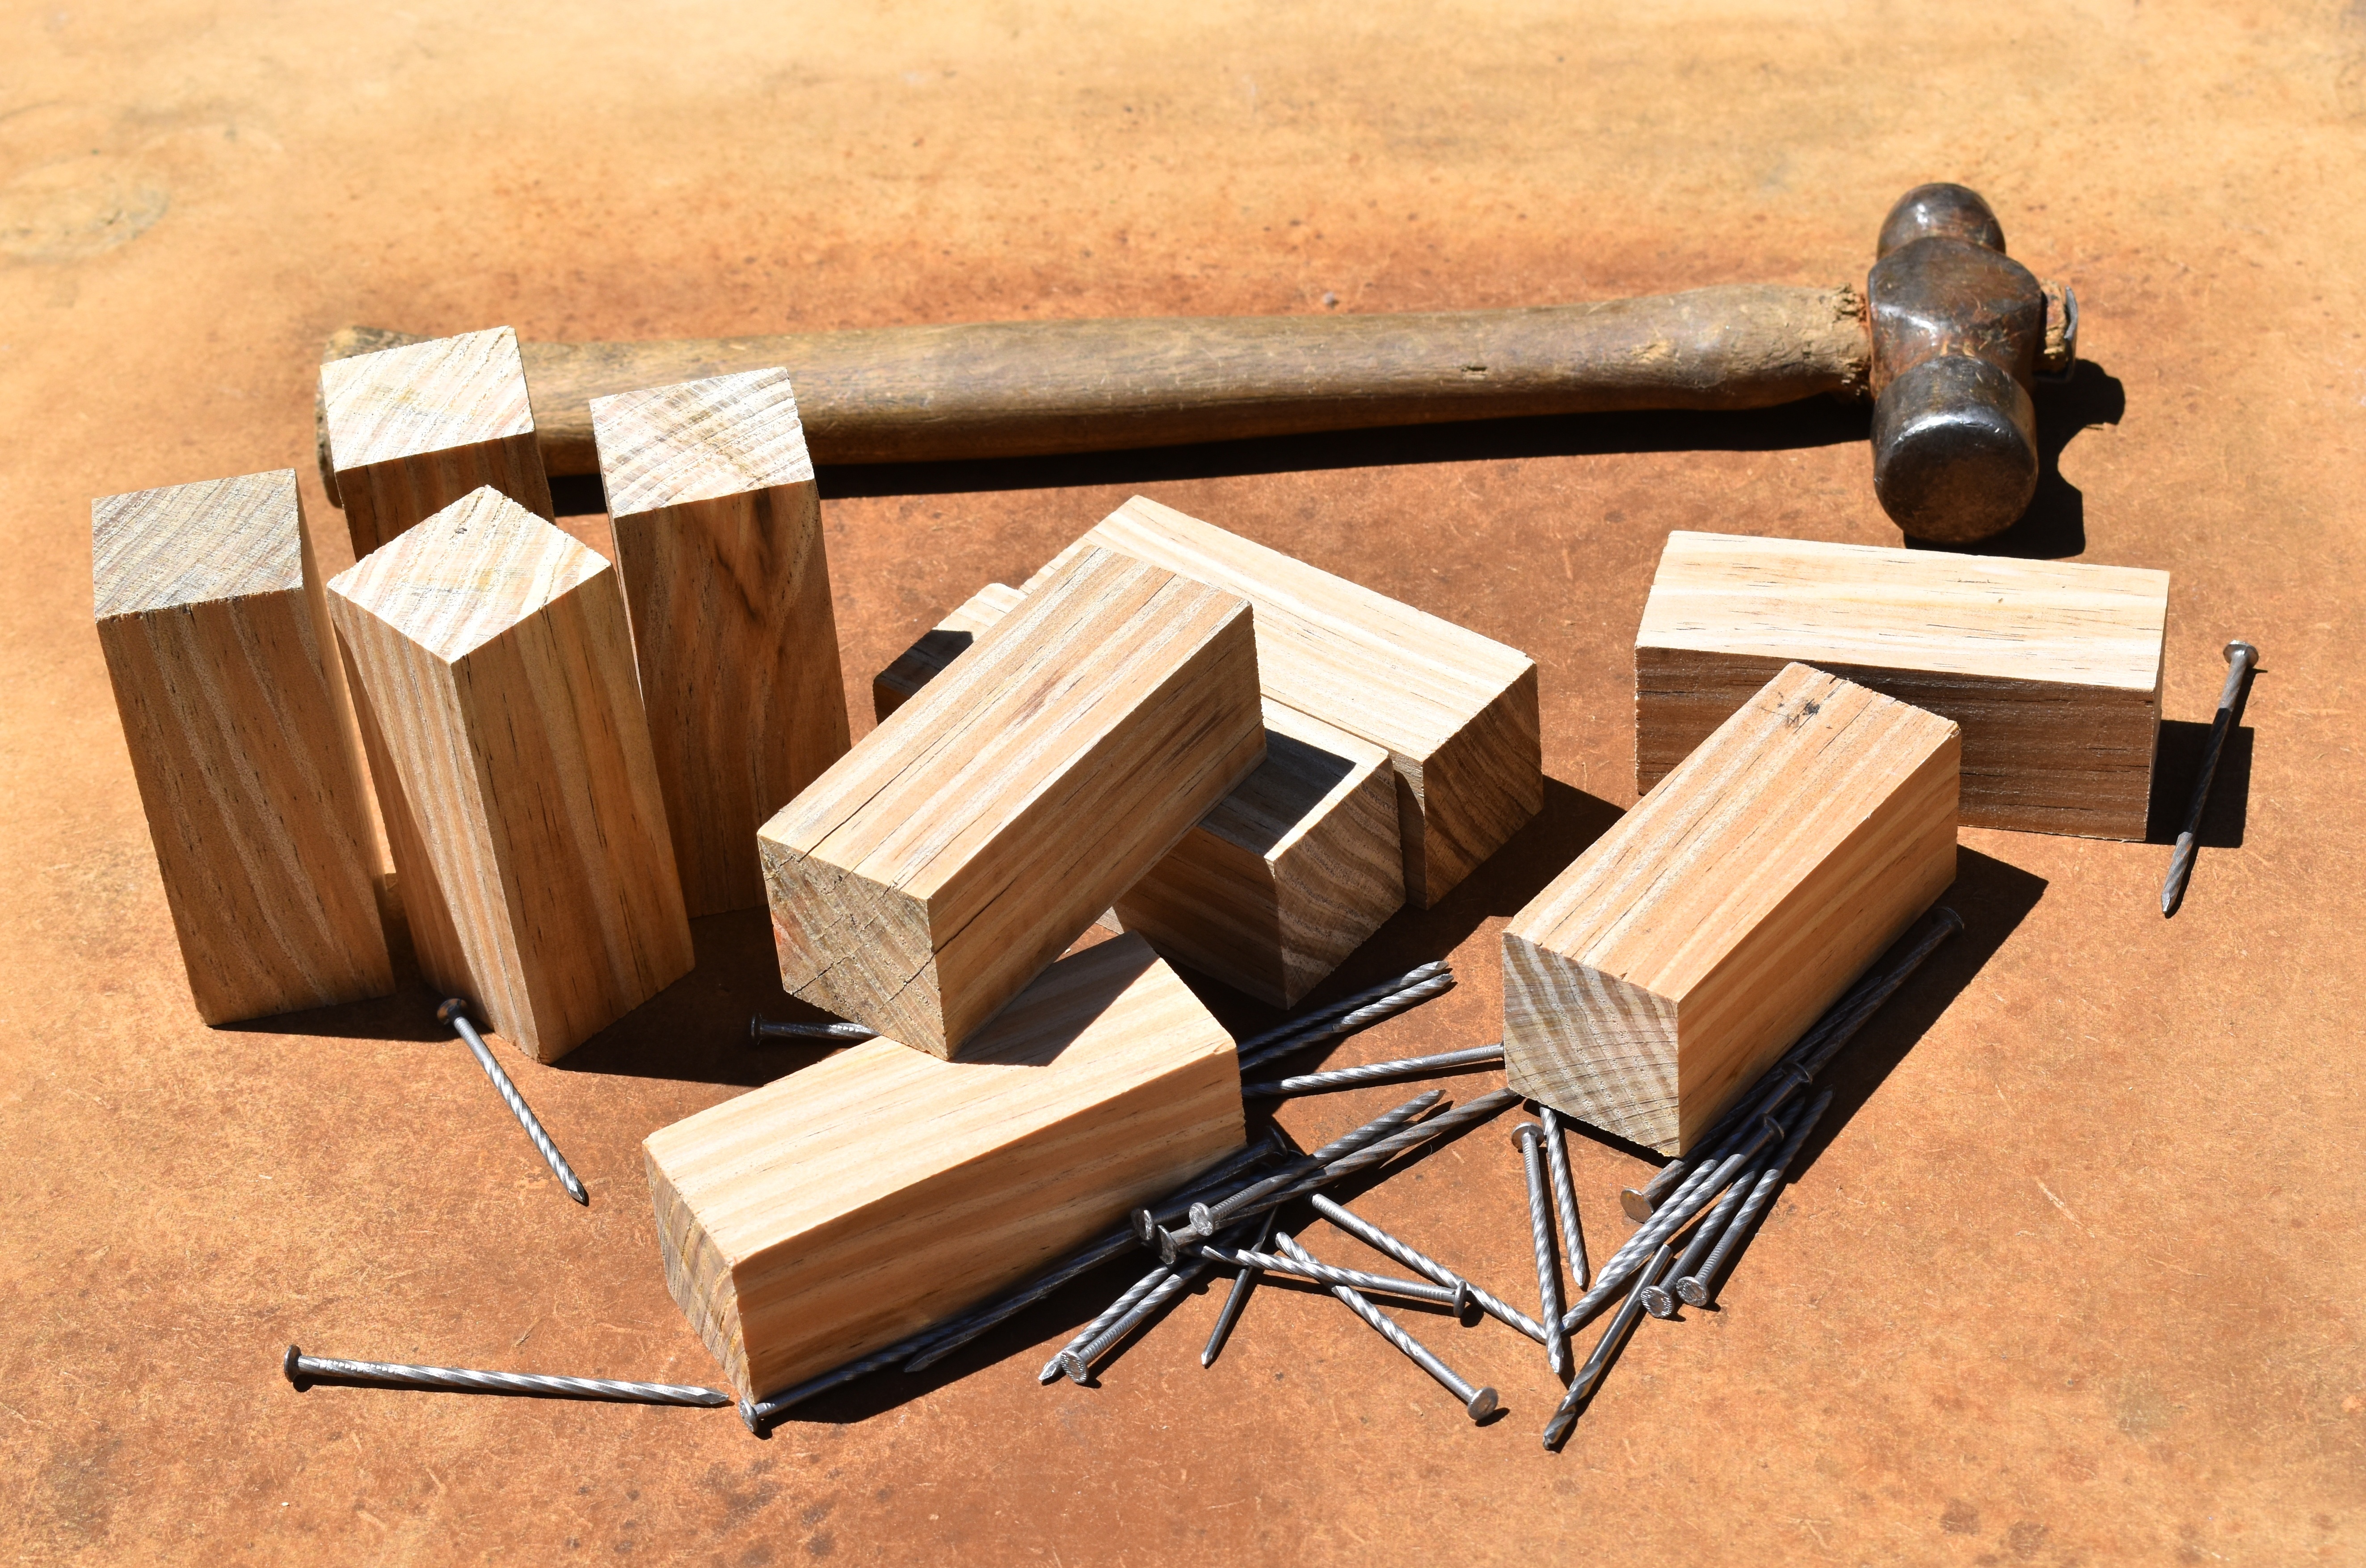
table, wood, hammer, furniture, lumber, product, art, nails, man made object, pine carpentry work